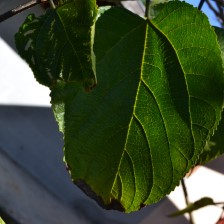
Variety: TaiwanStraberry